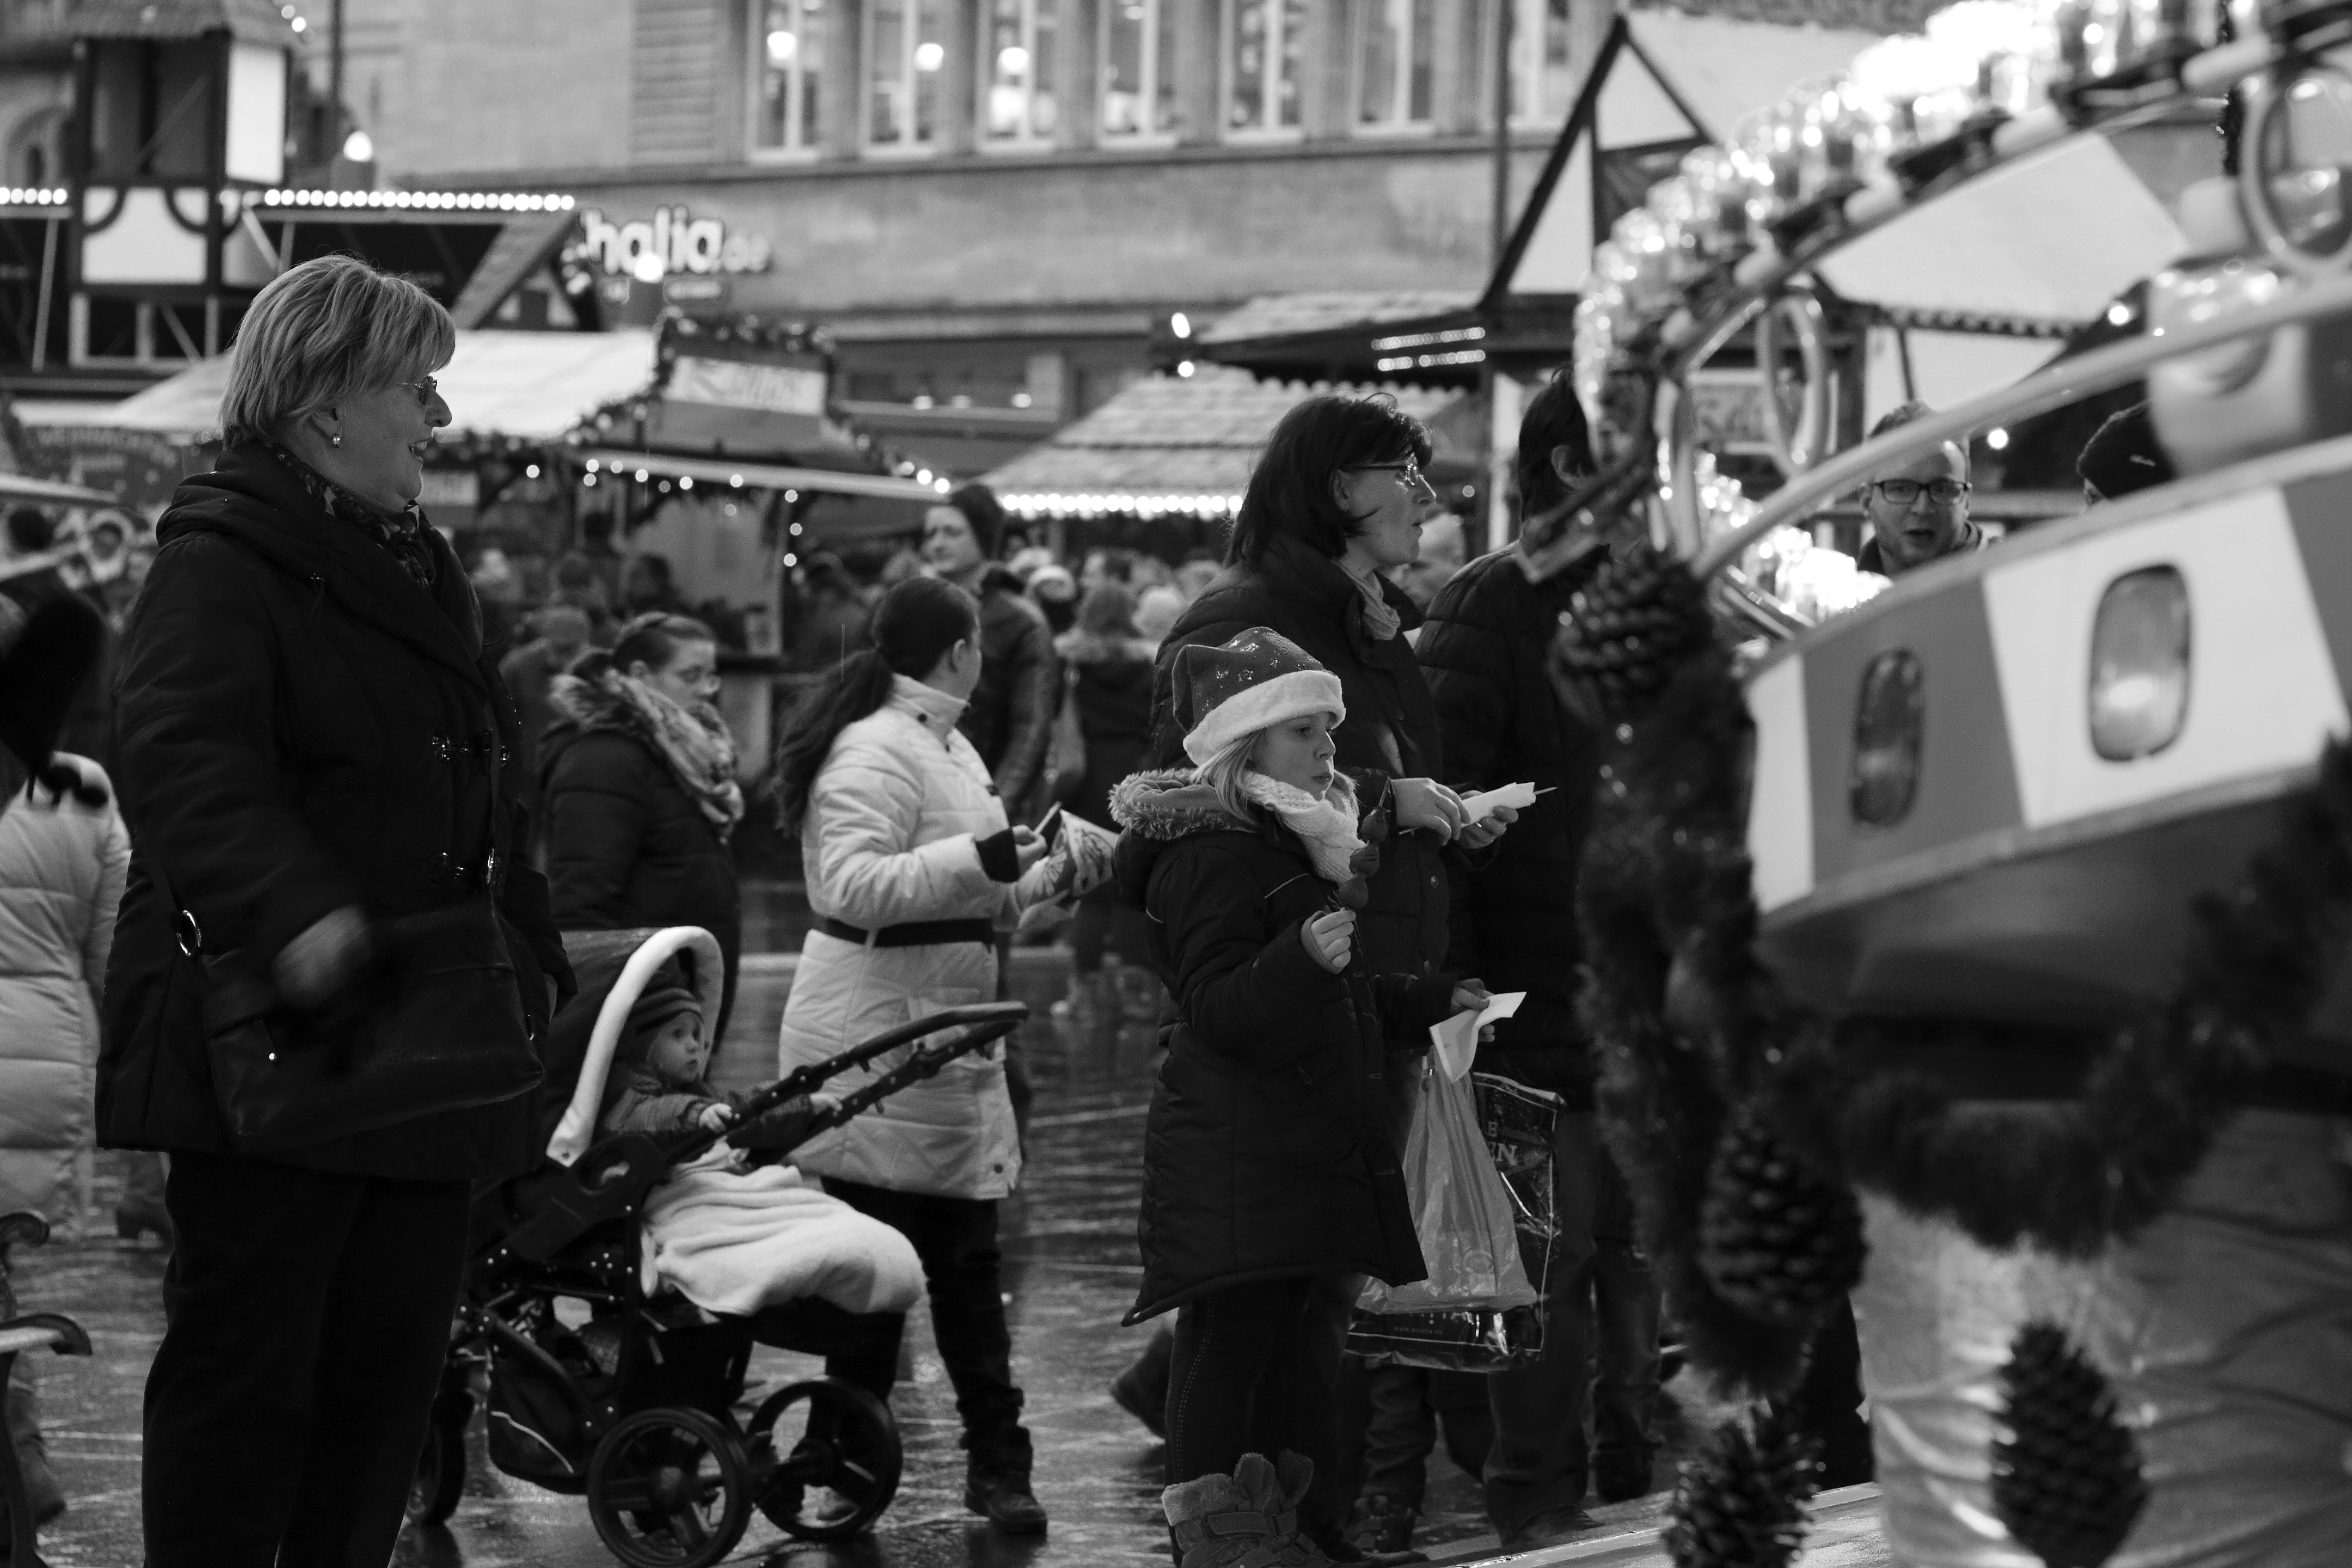
pedestrian, black and white, people, street, crowd, monochrome, christmas, bw, blackandwhite, blackwhite, germany, deutschland, alemania, allemagne, sw, schwarzweiss, schwarzweis, xmas, christmastree, fair, weihnachten, germania, schwarzweissfotografie, schwarzweisfotografie, weihnachtsbaum, halle, hallesaale, saxonyanhalt, sachsenanhalt, weihnachtsmarkt, christmasfair, xmasfair, monochrome photography